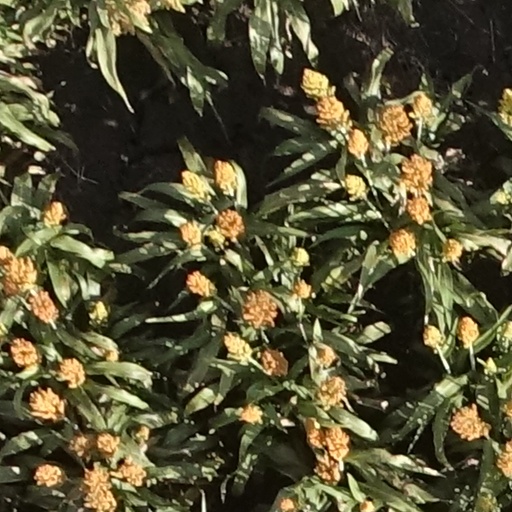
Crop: sorghum